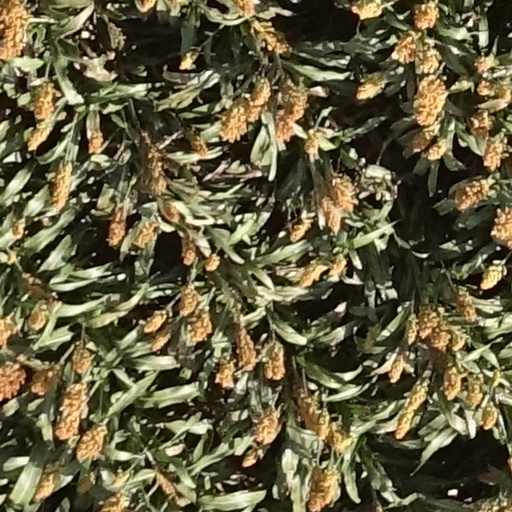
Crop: sorghum